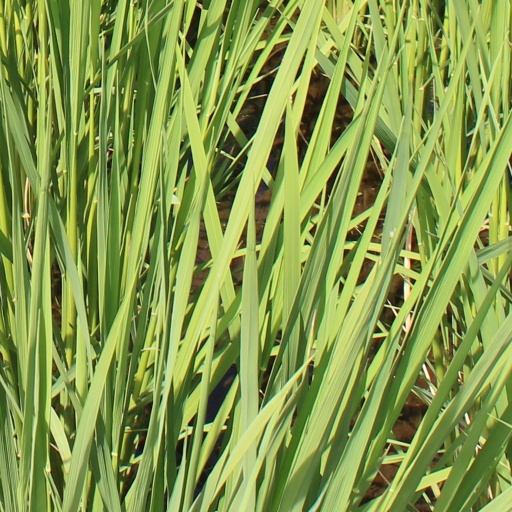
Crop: rice